Fantasound

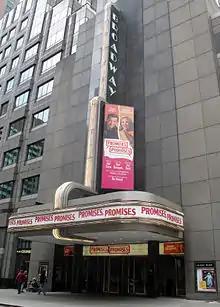
The Broadway Theatre in New York City.

"Fantasia" debuted as a roadshow theatrical release under Walt Disney Productions at The Broadway Theatre in New York City on November 13, 1940. The film was shown in only 13 theatres, as the installation of equipment required for Fantasound at each venue was costly. Twelve of the thirteen theaters were legitimate theaters converted for the purpose, not movie theaters, due to the need to close the theater during installation of Fantasound. With these expenses and its large budget, "Fantasia" was unable to make a profit during its initial release.